Question: Please indicate a possible affordance area of bicycle that can be used for pedaling
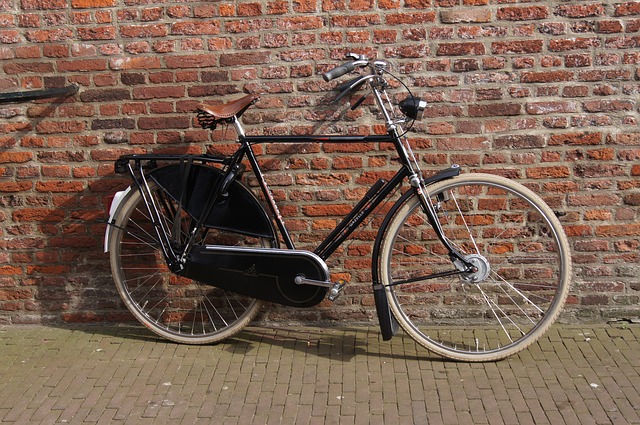
Answer: [325.5, 277.5, 348.5, 303.5]